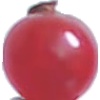
Label: Redcurrant 1